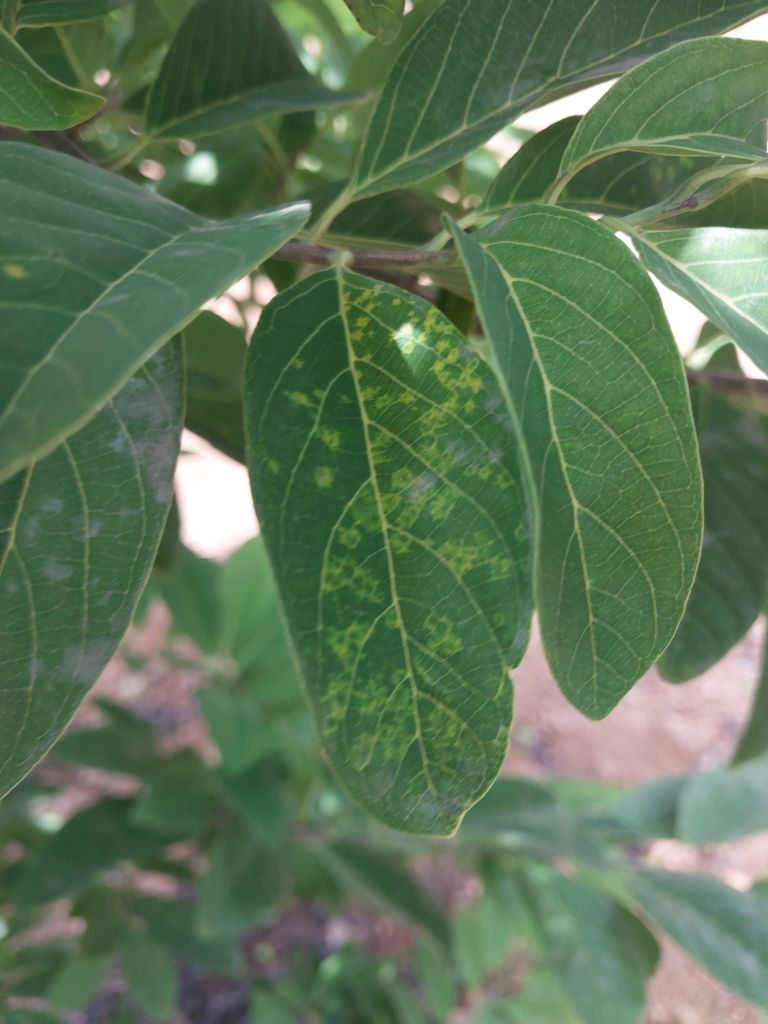
Disease label: Leaf spot on Leaves